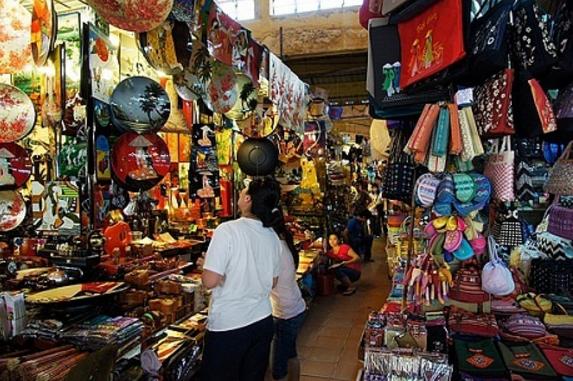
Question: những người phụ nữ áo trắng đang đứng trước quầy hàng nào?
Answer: đứng trước quầy bán quạt cầm tay